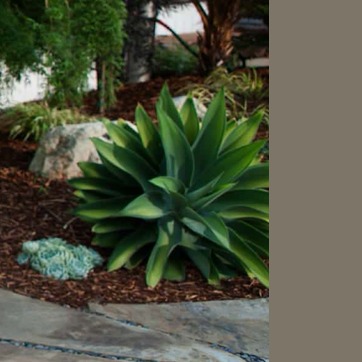
Material: foliage